Rambler Classic

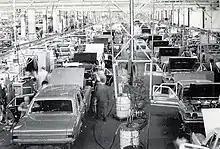
IKA Rambler production in 1969

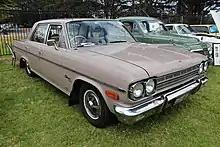
Right-hand-drive 1966 Rambler Classic 770 in Australia

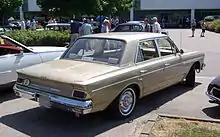
1963 Rambler in Germany

A top-of-the-line version of the two-door hardtop Classic was offered under the historic Rambler Rebel name. It replaced the 770-H and featured special badges and standard slim-type bucket seats with optional checked upholstery with two matching pillows. Public reaction to the tartan touch appearing in some of AMC's "Project IV" automobile show tour cars was judged favorable enough to make the unique trim available on the Rebel hardtop.